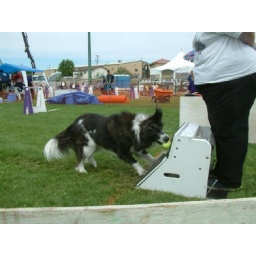
Max doing flyball. He has just 'hit' the box and caught the tennis ball before turning around to run back.